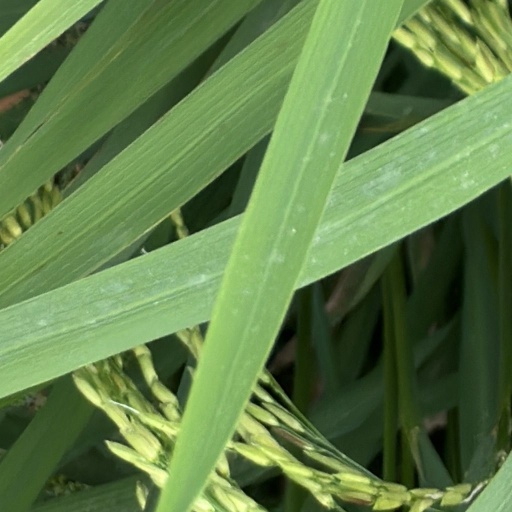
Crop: rice